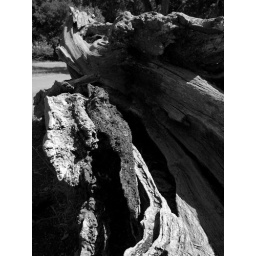
Twisted, gnarled tree trunk in black and white